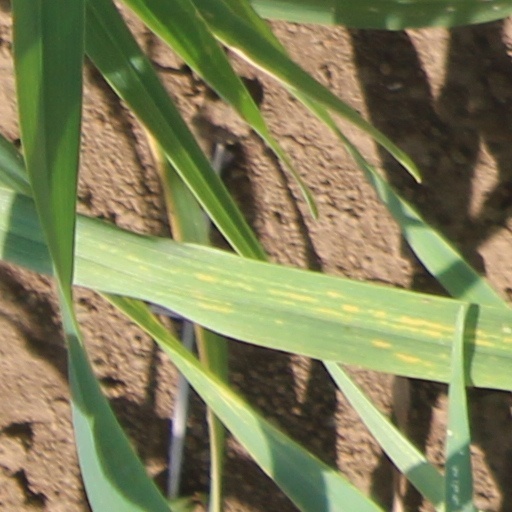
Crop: wheat